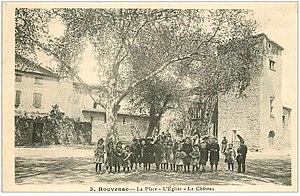
Église Saint Barthélémy de Rouvenac
Rouvenac est une commune déléguée française, située dans le département de l'Aude en région Occitanie.